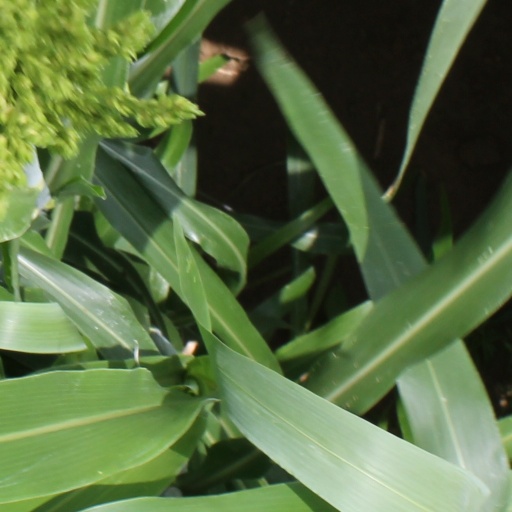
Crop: sorghum